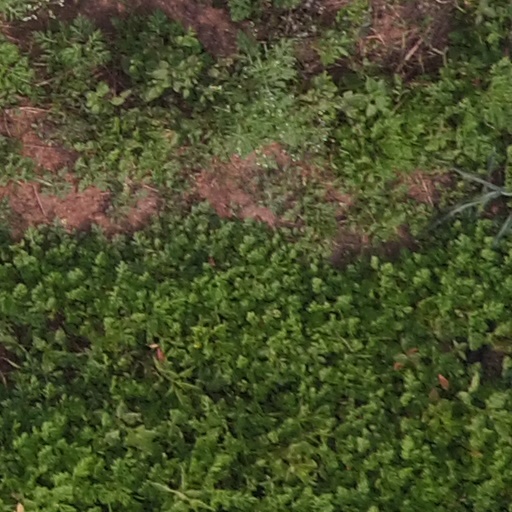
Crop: maize; corn